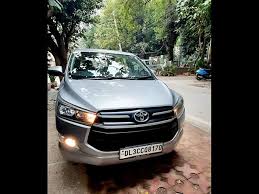
Label: noambulance